1q21.1 copy number variations

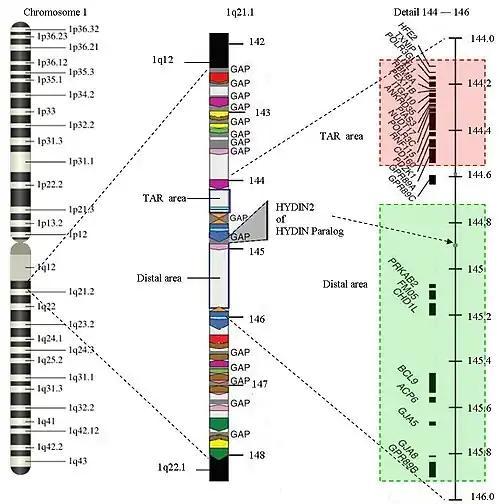
The structure of 1q21.1; similar regions in the same color

1q21.1 copy number variations (CNVs) are rare aberrations of human chromosome 1.